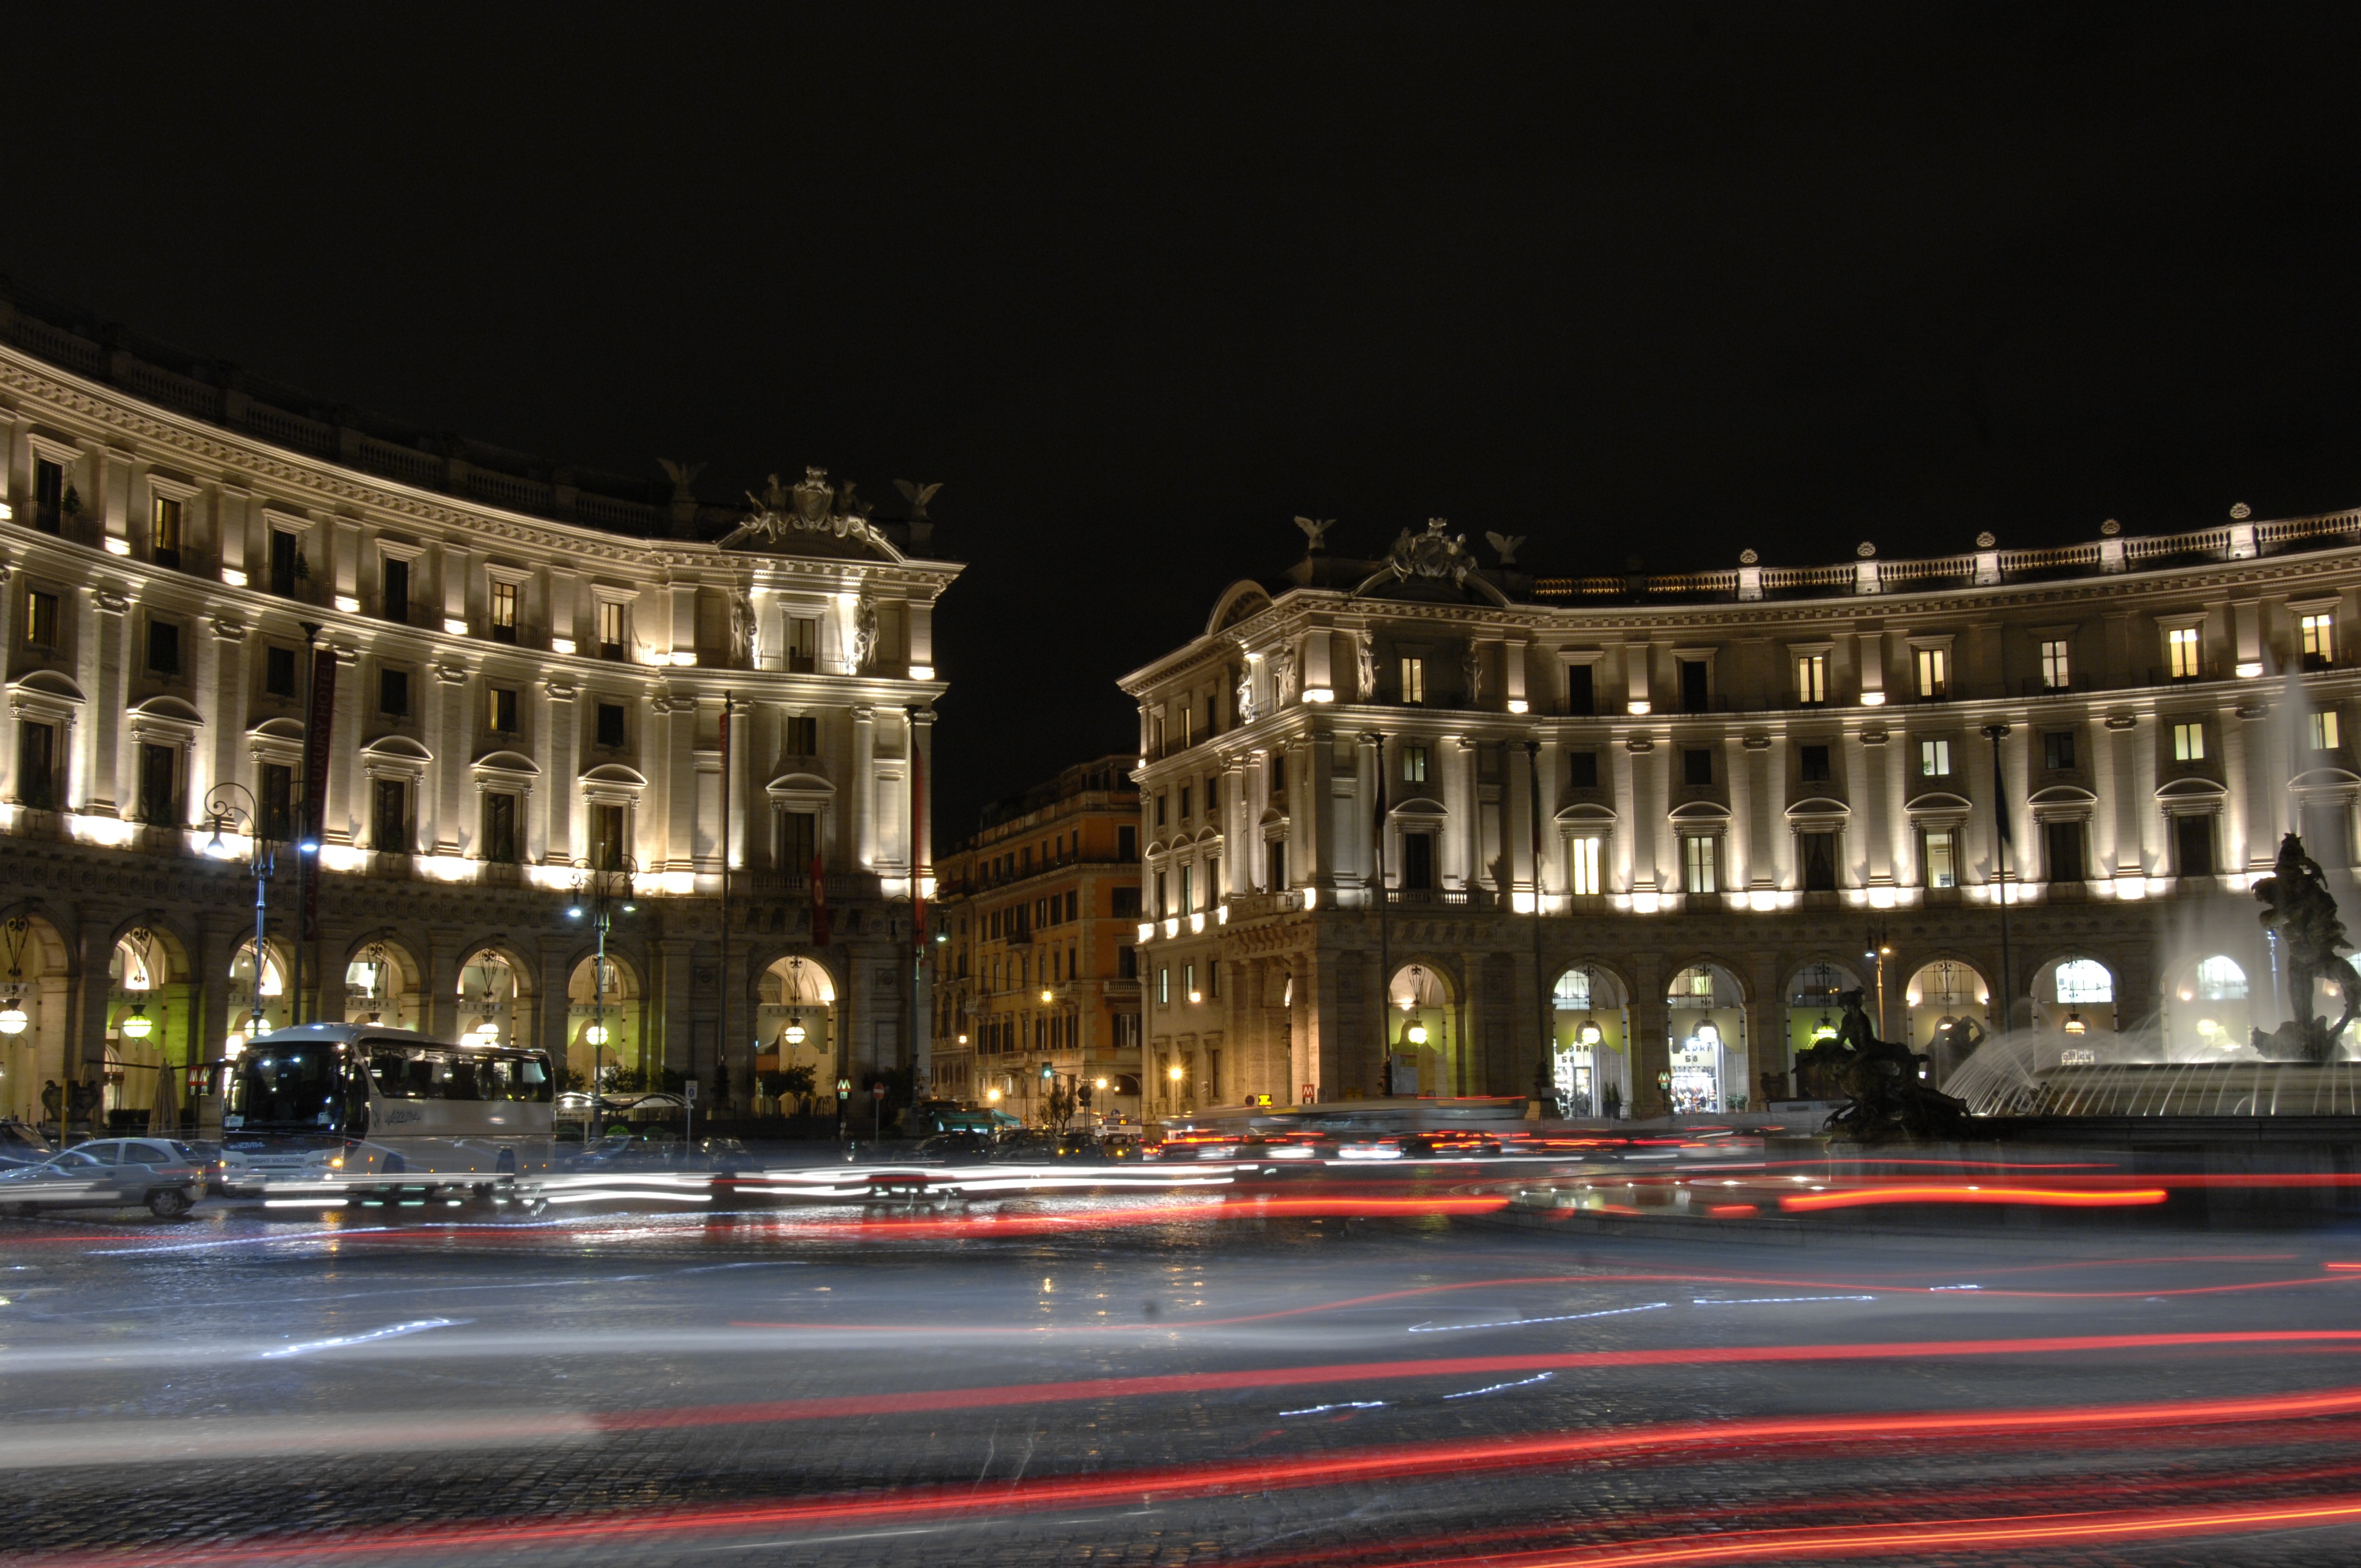
light, architecture, structure, night, palace, city, cityscape, downtown, evening, reflection, opera house, plaza, landmark, rome, town square, metropolis, urban area, human settlement, metropolitan area, republica